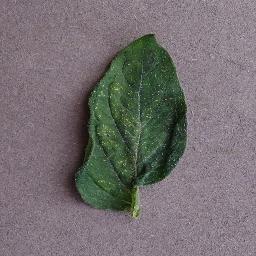
Label: Tomato___Spider_mites Two-spotted_spider_mite